History of the United States at the Olympics

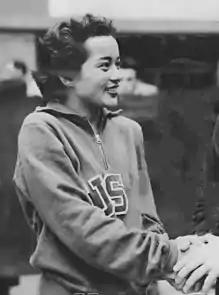
Victoria Manalo Draves was the first American woman to win two gold medals in diving, and the first Asian American to win Olympic gold medals.

Melbourne hosted the Olympics in 1956. There were calls for the expulsion of the Soviet Union following their invasion of Hungary, but the International Olympic Committee decided not to pursue any action. As a result, some nations boycotted the games in protest of the Soviets' presence, and the Hungarians themselves became engaged in a violent brawl with their Soviet counterparts in a water polo game, an event that was instantly called "Blood in the Water". The U.S. performance at the games was relatively successful, as the Americans earned 32 gold and 78 total medals (second place in the medal standings), 5 gold and 24 total medals less than the first-place Soviets. The U.S. contingent was particularly successful in track and field, where American athletes amassed 31 medals. On the other hand, the U.S. won only 2 golds in swimming, being unable to stop the Australian domination of the swimming events at these games. In weightlifting, the Americans and Soviets once again won all seven events, with four and three golds, respectively. In boxing, the Soviets won 3 golds, while the Americans only won two events. However, it was gymnastics where the USSR achieved its greatest success, winning 11 out of 17 events and guaranteeing first place in the medal rankings. The U.S. basketball team won its fourth consecutive gold, beating the Soviets in the final game, 89–55. The 1956 Melbourne Summer Olympics were the first to be broadcast live via satellite. This allowed for real-time coverage of events across the globe, significantly expanding the audience reach.